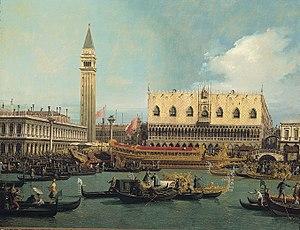
La peinture italienne a, dans le domaine de l'histoire de l'art, une place singulière tant par la variété de ses genres artistiques que par son rayonnement au-delà de l'Italie. La production picturale en Italie est intimement liée à l'histoire de la péninsule et plus généralement à l'histoire du continent européen. La peinture italienne s'est nourrie des influences des puissances qui ont dominé la péninsule pendant des siècles et, dans le même temps, elle a profondément influencé l’art de tout l’Occident.